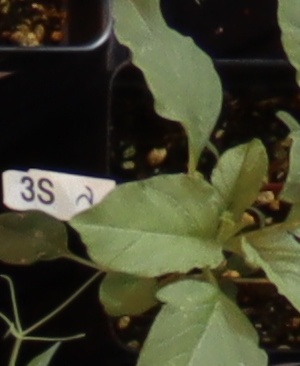
Label: Redroot Pigweed